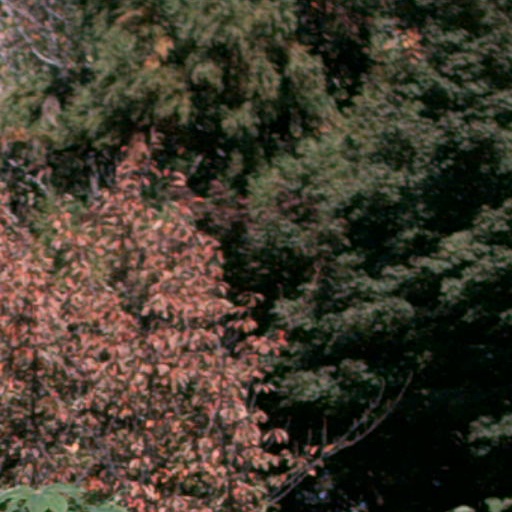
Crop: cassava